Daniel Peretz

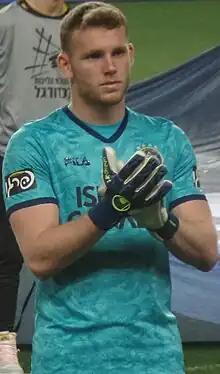
Peretz with Maccabi Tel Aviv in 2022

Daniel Peretz (born 10 July 2000) is an Israeli professional footballer who plays as a goalkeeper for club Hamburger SV, on loan from Bayern Munich. He also plays for the Israel national team.